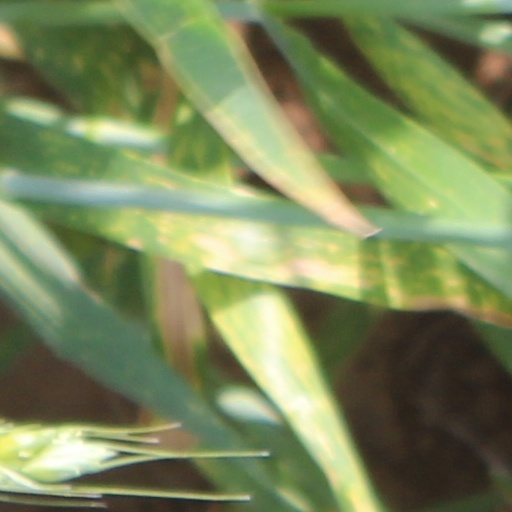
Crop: wheat